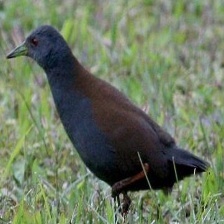
Species: BLACK TAIL CRAKE
Scientific name: AMAURORNIS BICOLOR